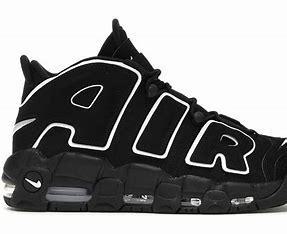
Brand: Nike
Model: Air More Uptempo